Dents du Midi

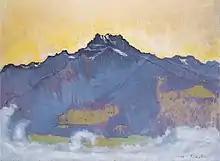
Painting of the Dents du Midi by Ferdinand Hodler.

The Dents du Midi are represented in painting by many artists, most often as a backdrop for paintings of villages, Lake Geneva or Chillon Castle, but also alone.